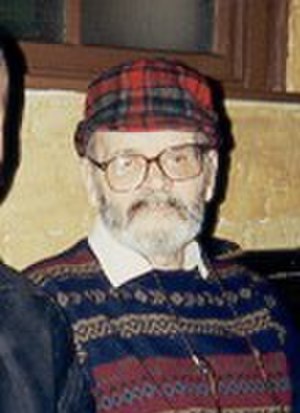
Lucio Fulci
Lucio Fulci var en italiensk filminstruktør, der i starten af 1980'erne markerede sig med en række kultdyrkede splatterfilm.